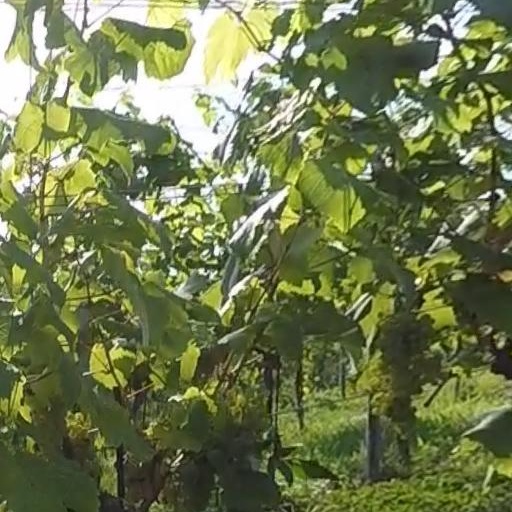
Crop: grape